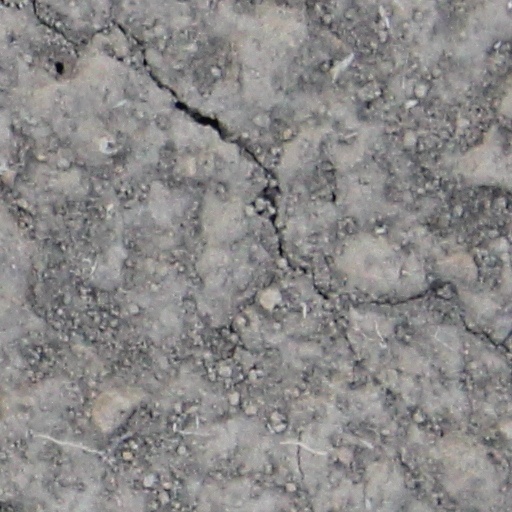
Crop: wheat